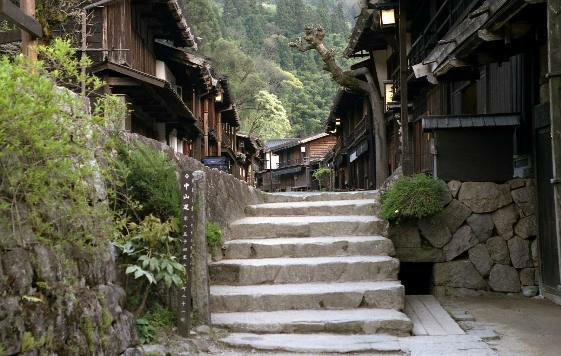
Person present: No